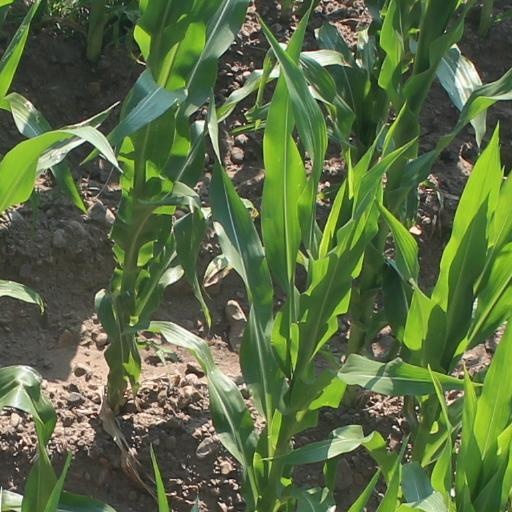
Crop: maize; corn